West 30th Street Heliport

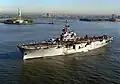
The "USS Guadalcanal" was proposed as a floating heliport to replace the West 30th Street Heliport

In December 1969, Americus Airways began providing daily scheduled helicopter service between Allentown–Bethlehem–Easton Airport in Pennsylvania and the West 30th Street Heliport using Sikorsky S-55s. The airline was a subsidiary of Albert Moffa Enterprises, Inc. and headed by Albert Moffa, who owned the Americus Hotel in Allentown. Moffa had originally planned to operate the flights to New York City from the rooftop of the hotel. The flights were discontinued in November 1970 after the service failed to attract enough passengers to break even.